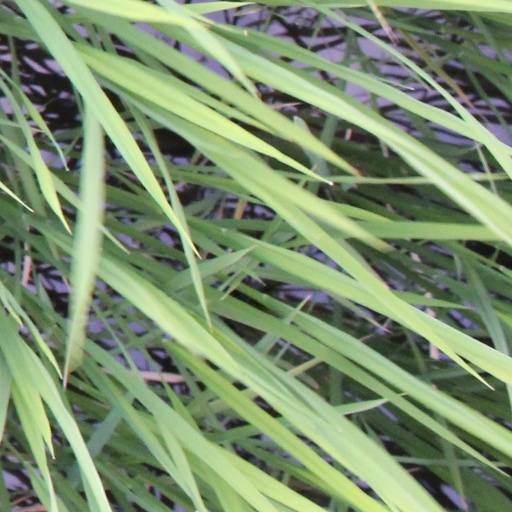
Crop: rice